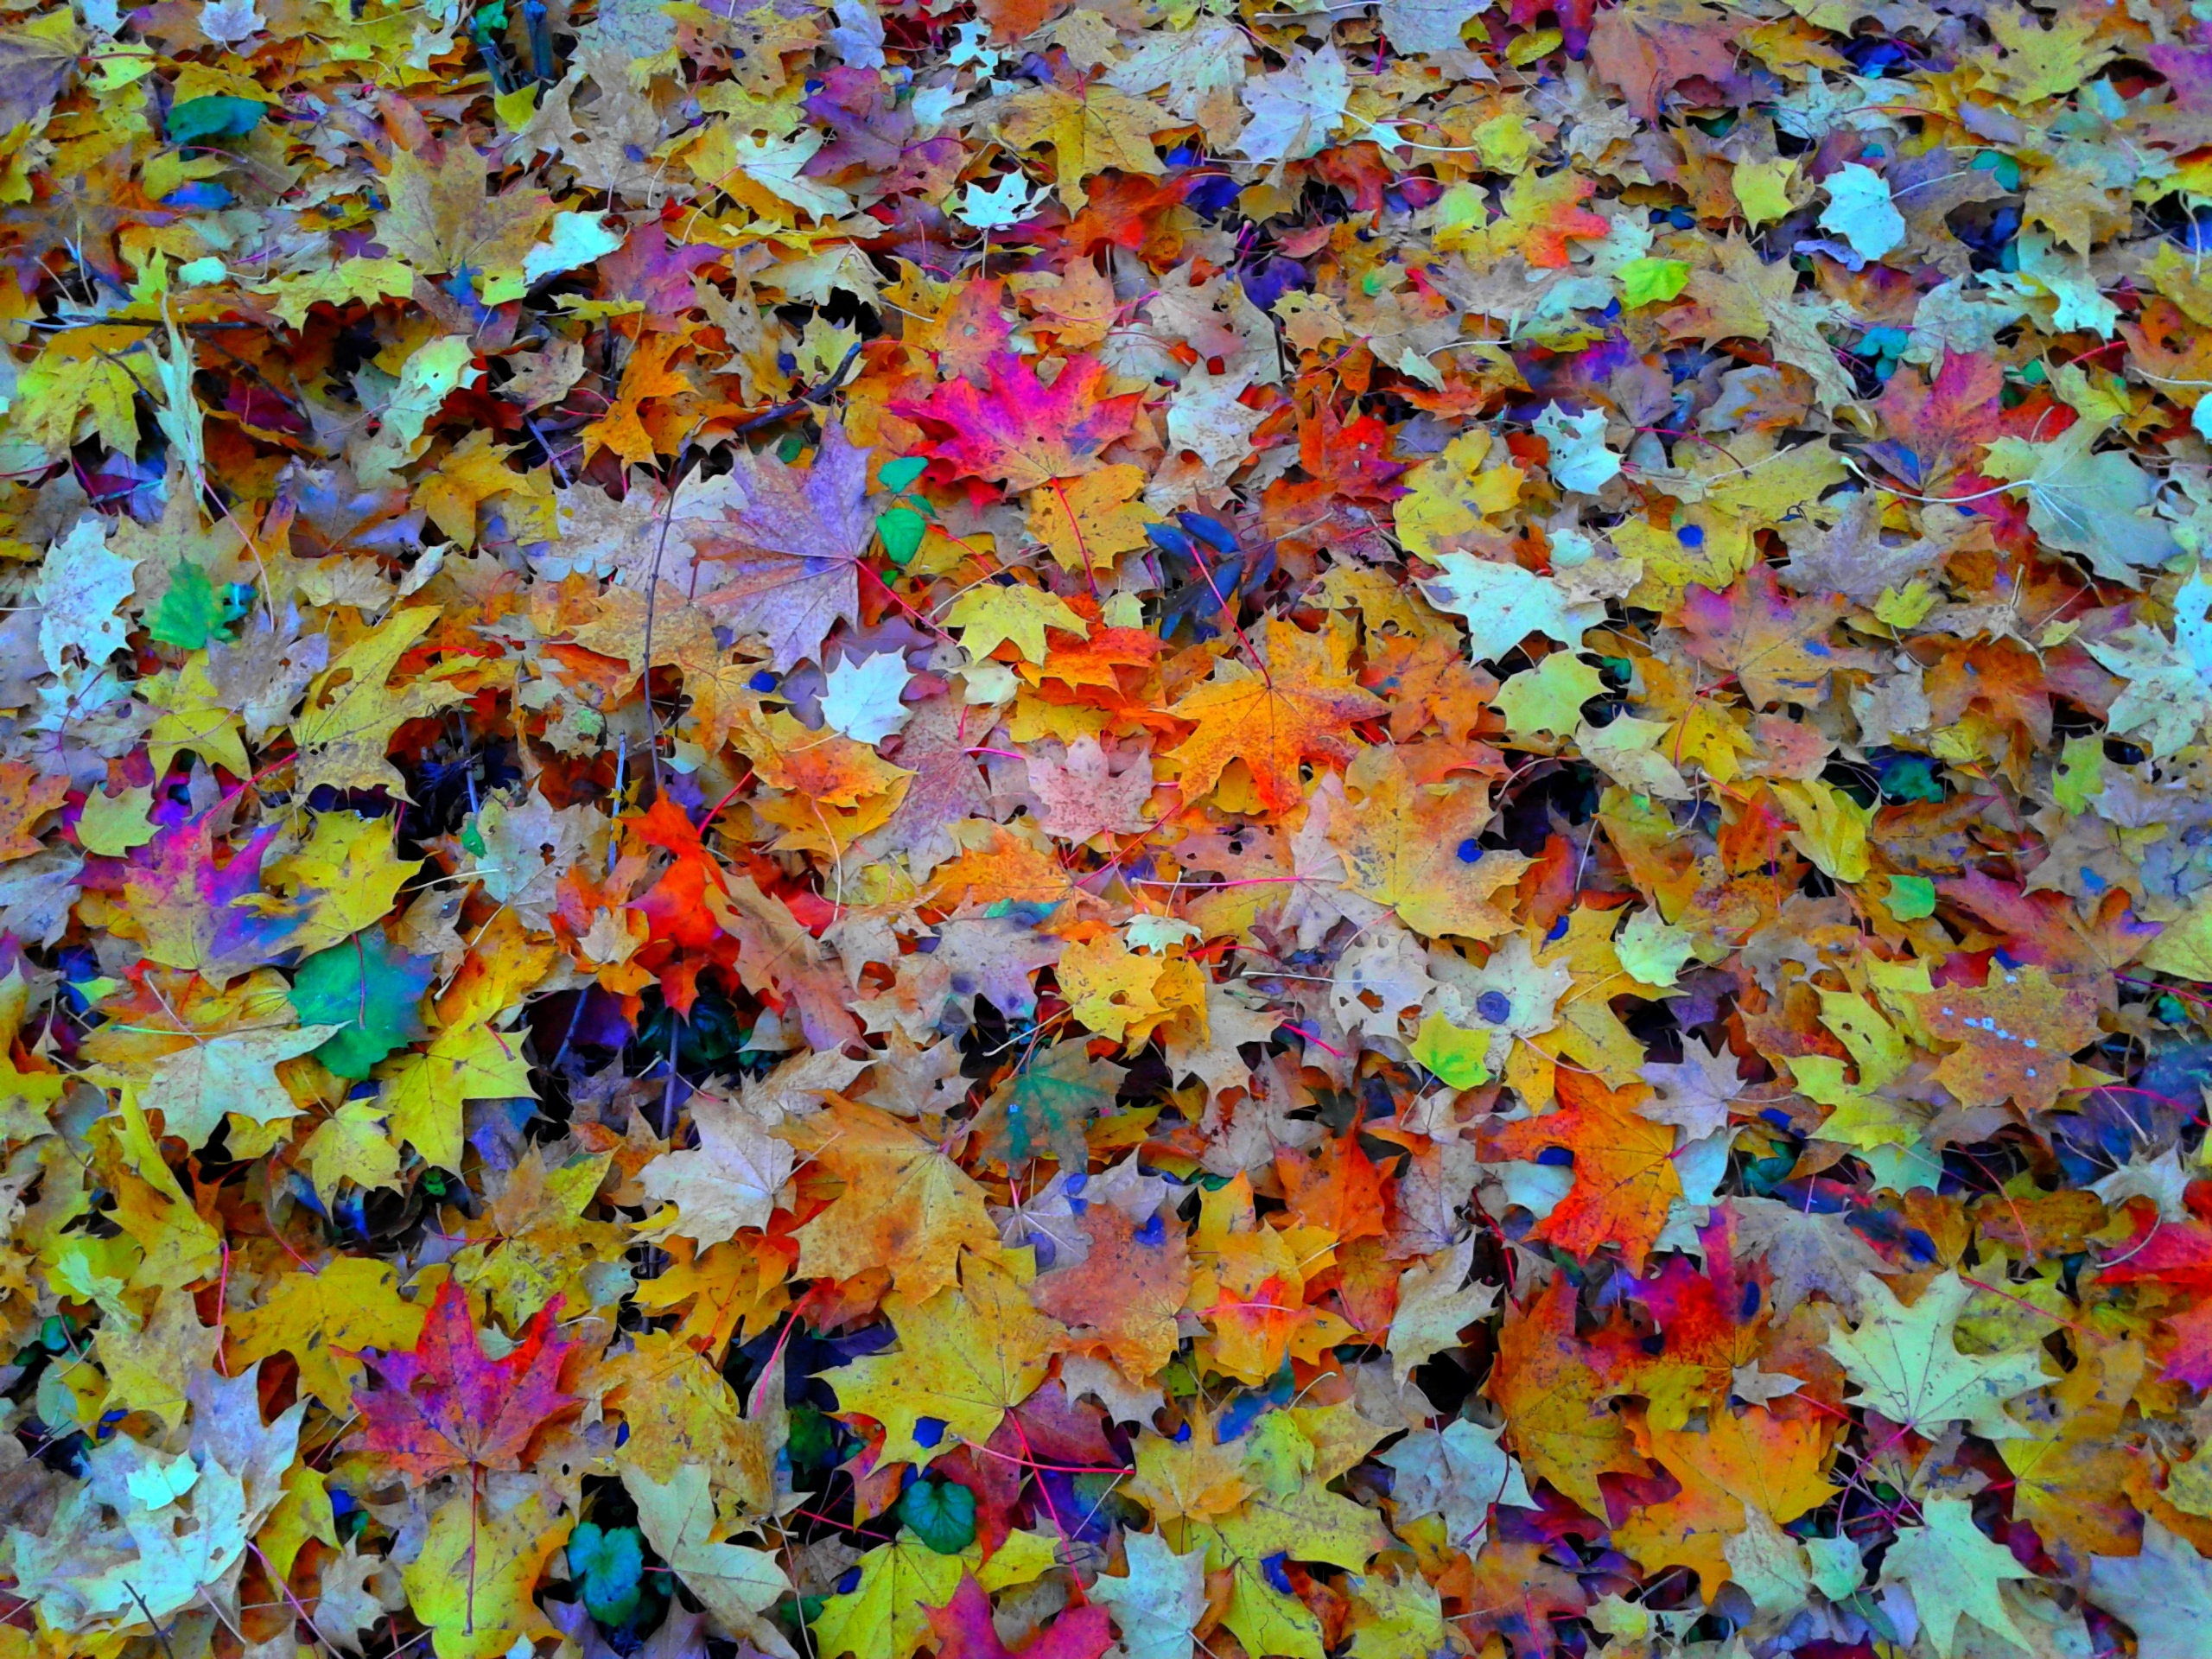
tree, branch, plant, leaf, flower, petal, foliage, pattern, color, autumn, season, circle, gold, autumn gold, yellow leaves